Azzam (2011 yacht)

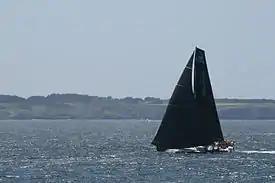
"Azzam" during the 2011–12 Volvo Ocean Race.

Azzam was a Volvo Open 70 yacht by Farr Yacht Design. Skippered by Ian Walker, she finished fifth in the 2011–12 Volvo Ocean Race.